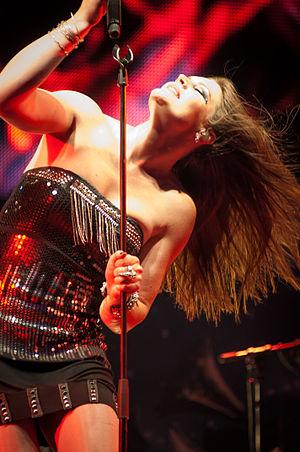
Floor Jansen, née le 21 février 1981, aux Pays-Bas à Goirle, est une chanteuse néerlandaise. D'abord principale chanteuse du groupe de metal symphonique néerlandais After Forever, elle rejoint le groupe finlandais Nightwish en octobre 2013.